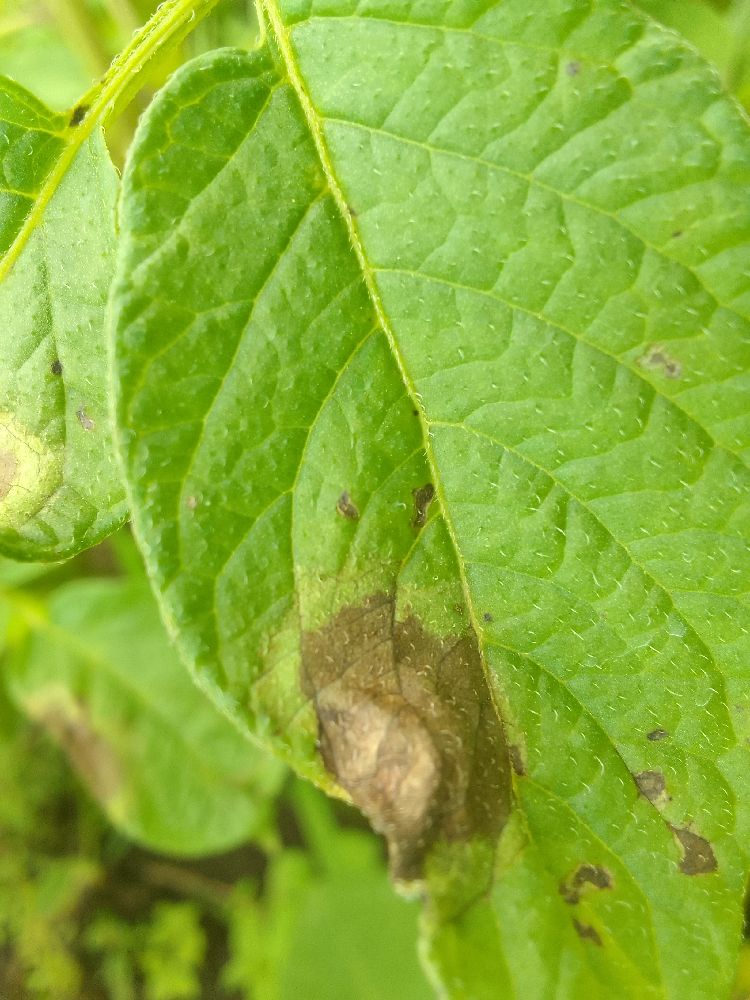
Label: Late blight